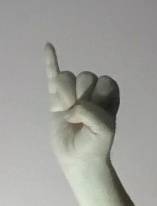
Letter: meem